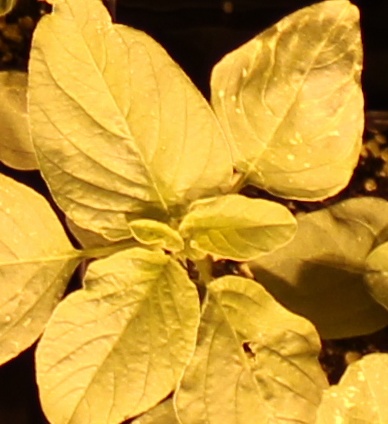
Label: Redroot Pigweed